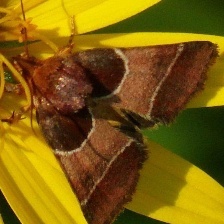
Species: ARCIGERA FLOWER MOTH